Lami al-Darari

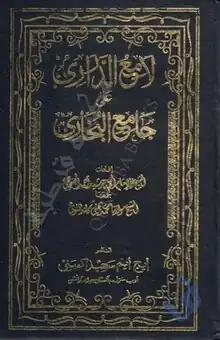
Arabic cover

Lami al-Darari ala Jami al-Bukhari is a multi-volume commentary on "Sahih al-Bukhari", which is based on the teachings of Rashid Ahmad Gangohi. The original lessons were recorded in Arabic by Yahya Kandhlawi, a student of Gangohi, and later expanded upon by his son, Zakariyya Kandhlawi, with extensive footnotes at the insistence of Hussain Ahmad Madani. The commentary was completed in 1968. Its primary objective is to provide detailed explanations, discussions, and insights into the various sections, topics, and issues addressed in "Sahih al-Bukhari". Additionally, it incorporates additional research, references to other scholarly works, and offers a defense of the Hanafi school of Islamic jurisprudence.